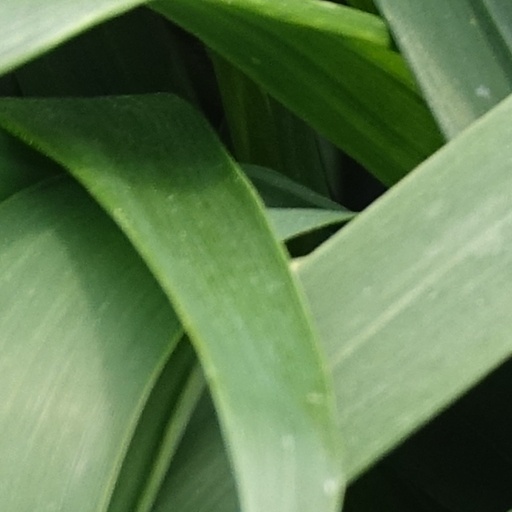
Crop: wheat